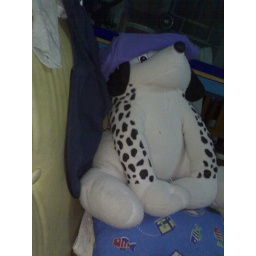
got home late... I sat beside this puppy stuff toy.